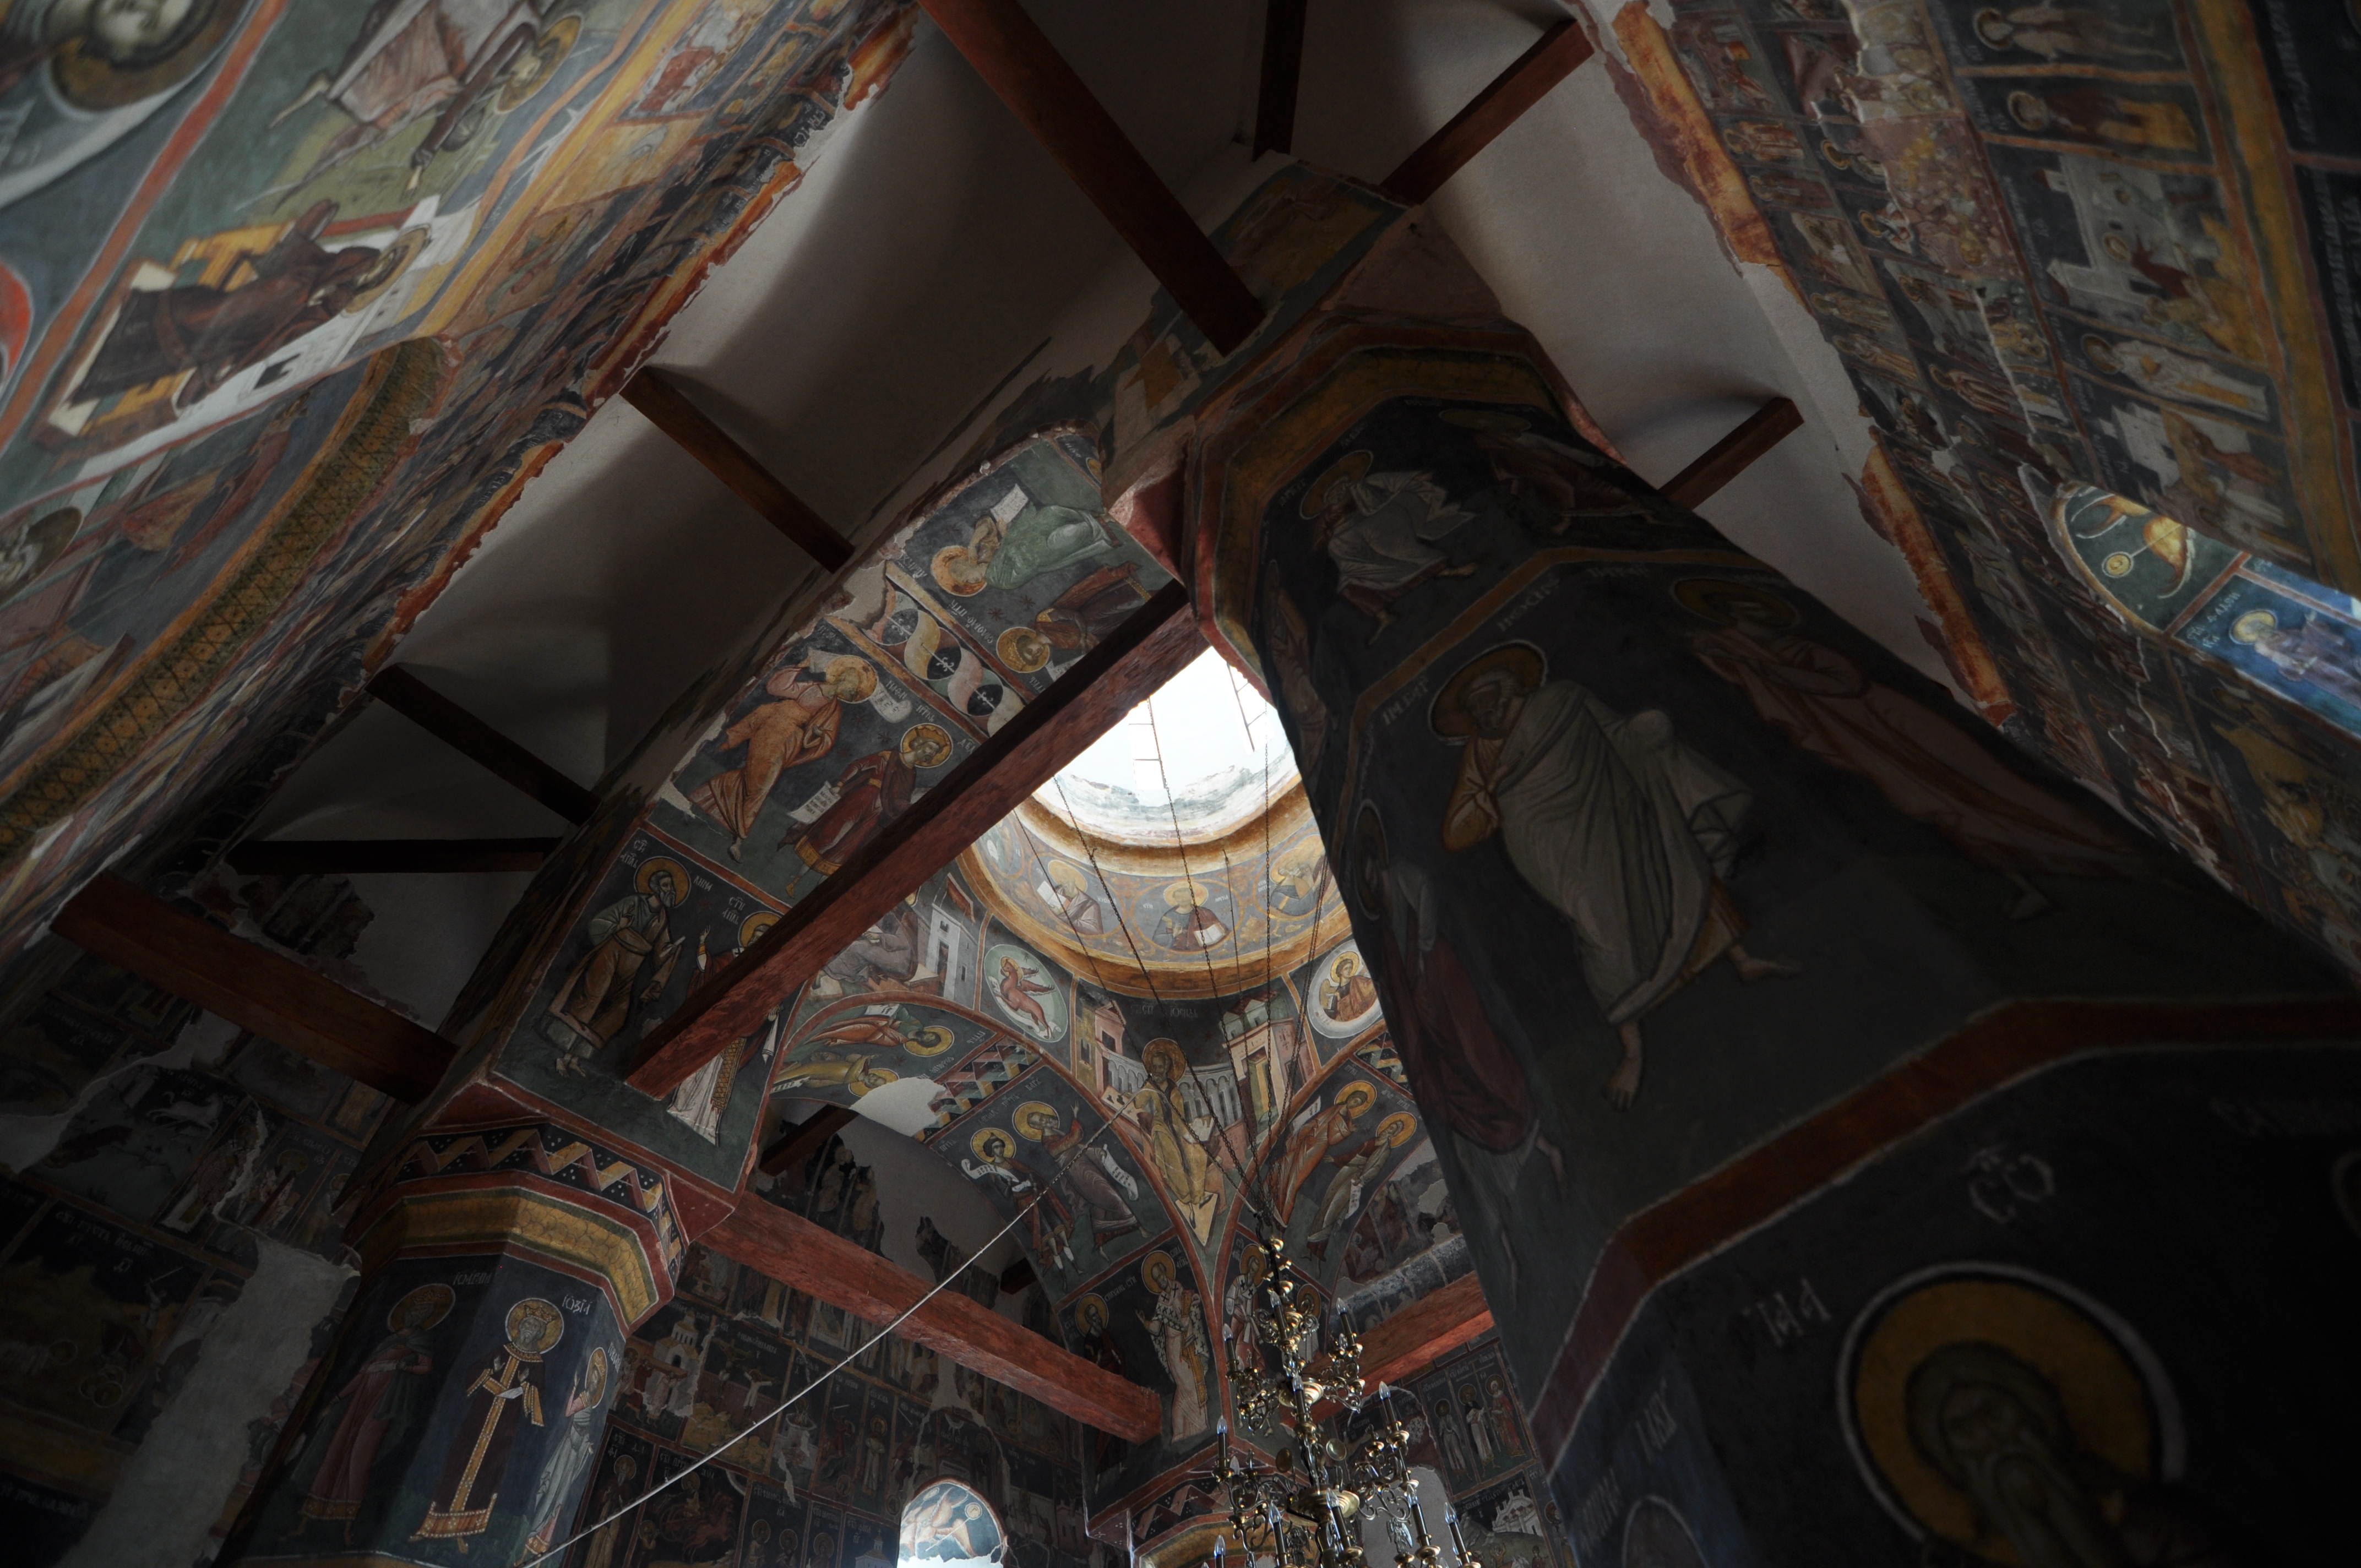
light, architecture, photography, interior, monument, photo, ceiling, greek, church, cross, painting, photos, art, cool image, de, iconography, monastery, mural, plan, fotografie, history, romana, pictura, orthodox, vault, vaulting, eastern, fresco, murals, icon, romania, icons, screenshot, bor, biserica, arhitectura, wallachia, muntenia, tara, romaneasca, orthodoxy, lumina, cruce, greaca, inscrisa, inscribed, iconografie, cupola, pendentives, pendentive, pandantiv, pandantivi, romanian, icoana, icoane, eikn, arta, ortodoxa, patrimoniu, ortodox, fresca, frescoes, istorie, manastirea, manastire, narthex, pronaos, cladire, basarab, neagoe, snagov, lmiifiiaa15312